1911 Revolution

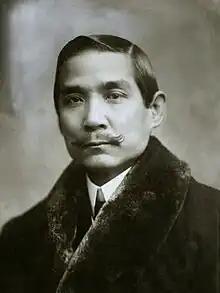
Sun Yat-sen in London

Sun Yat-sen's Revive China Society was established in Honolulu in 1894, the main purpose being raising funds for revolutions. The two organizations merged in 1894.